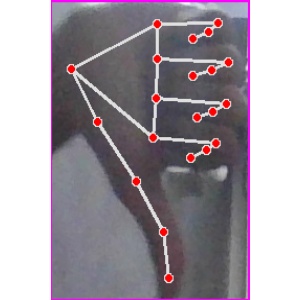
अक्षर: फ